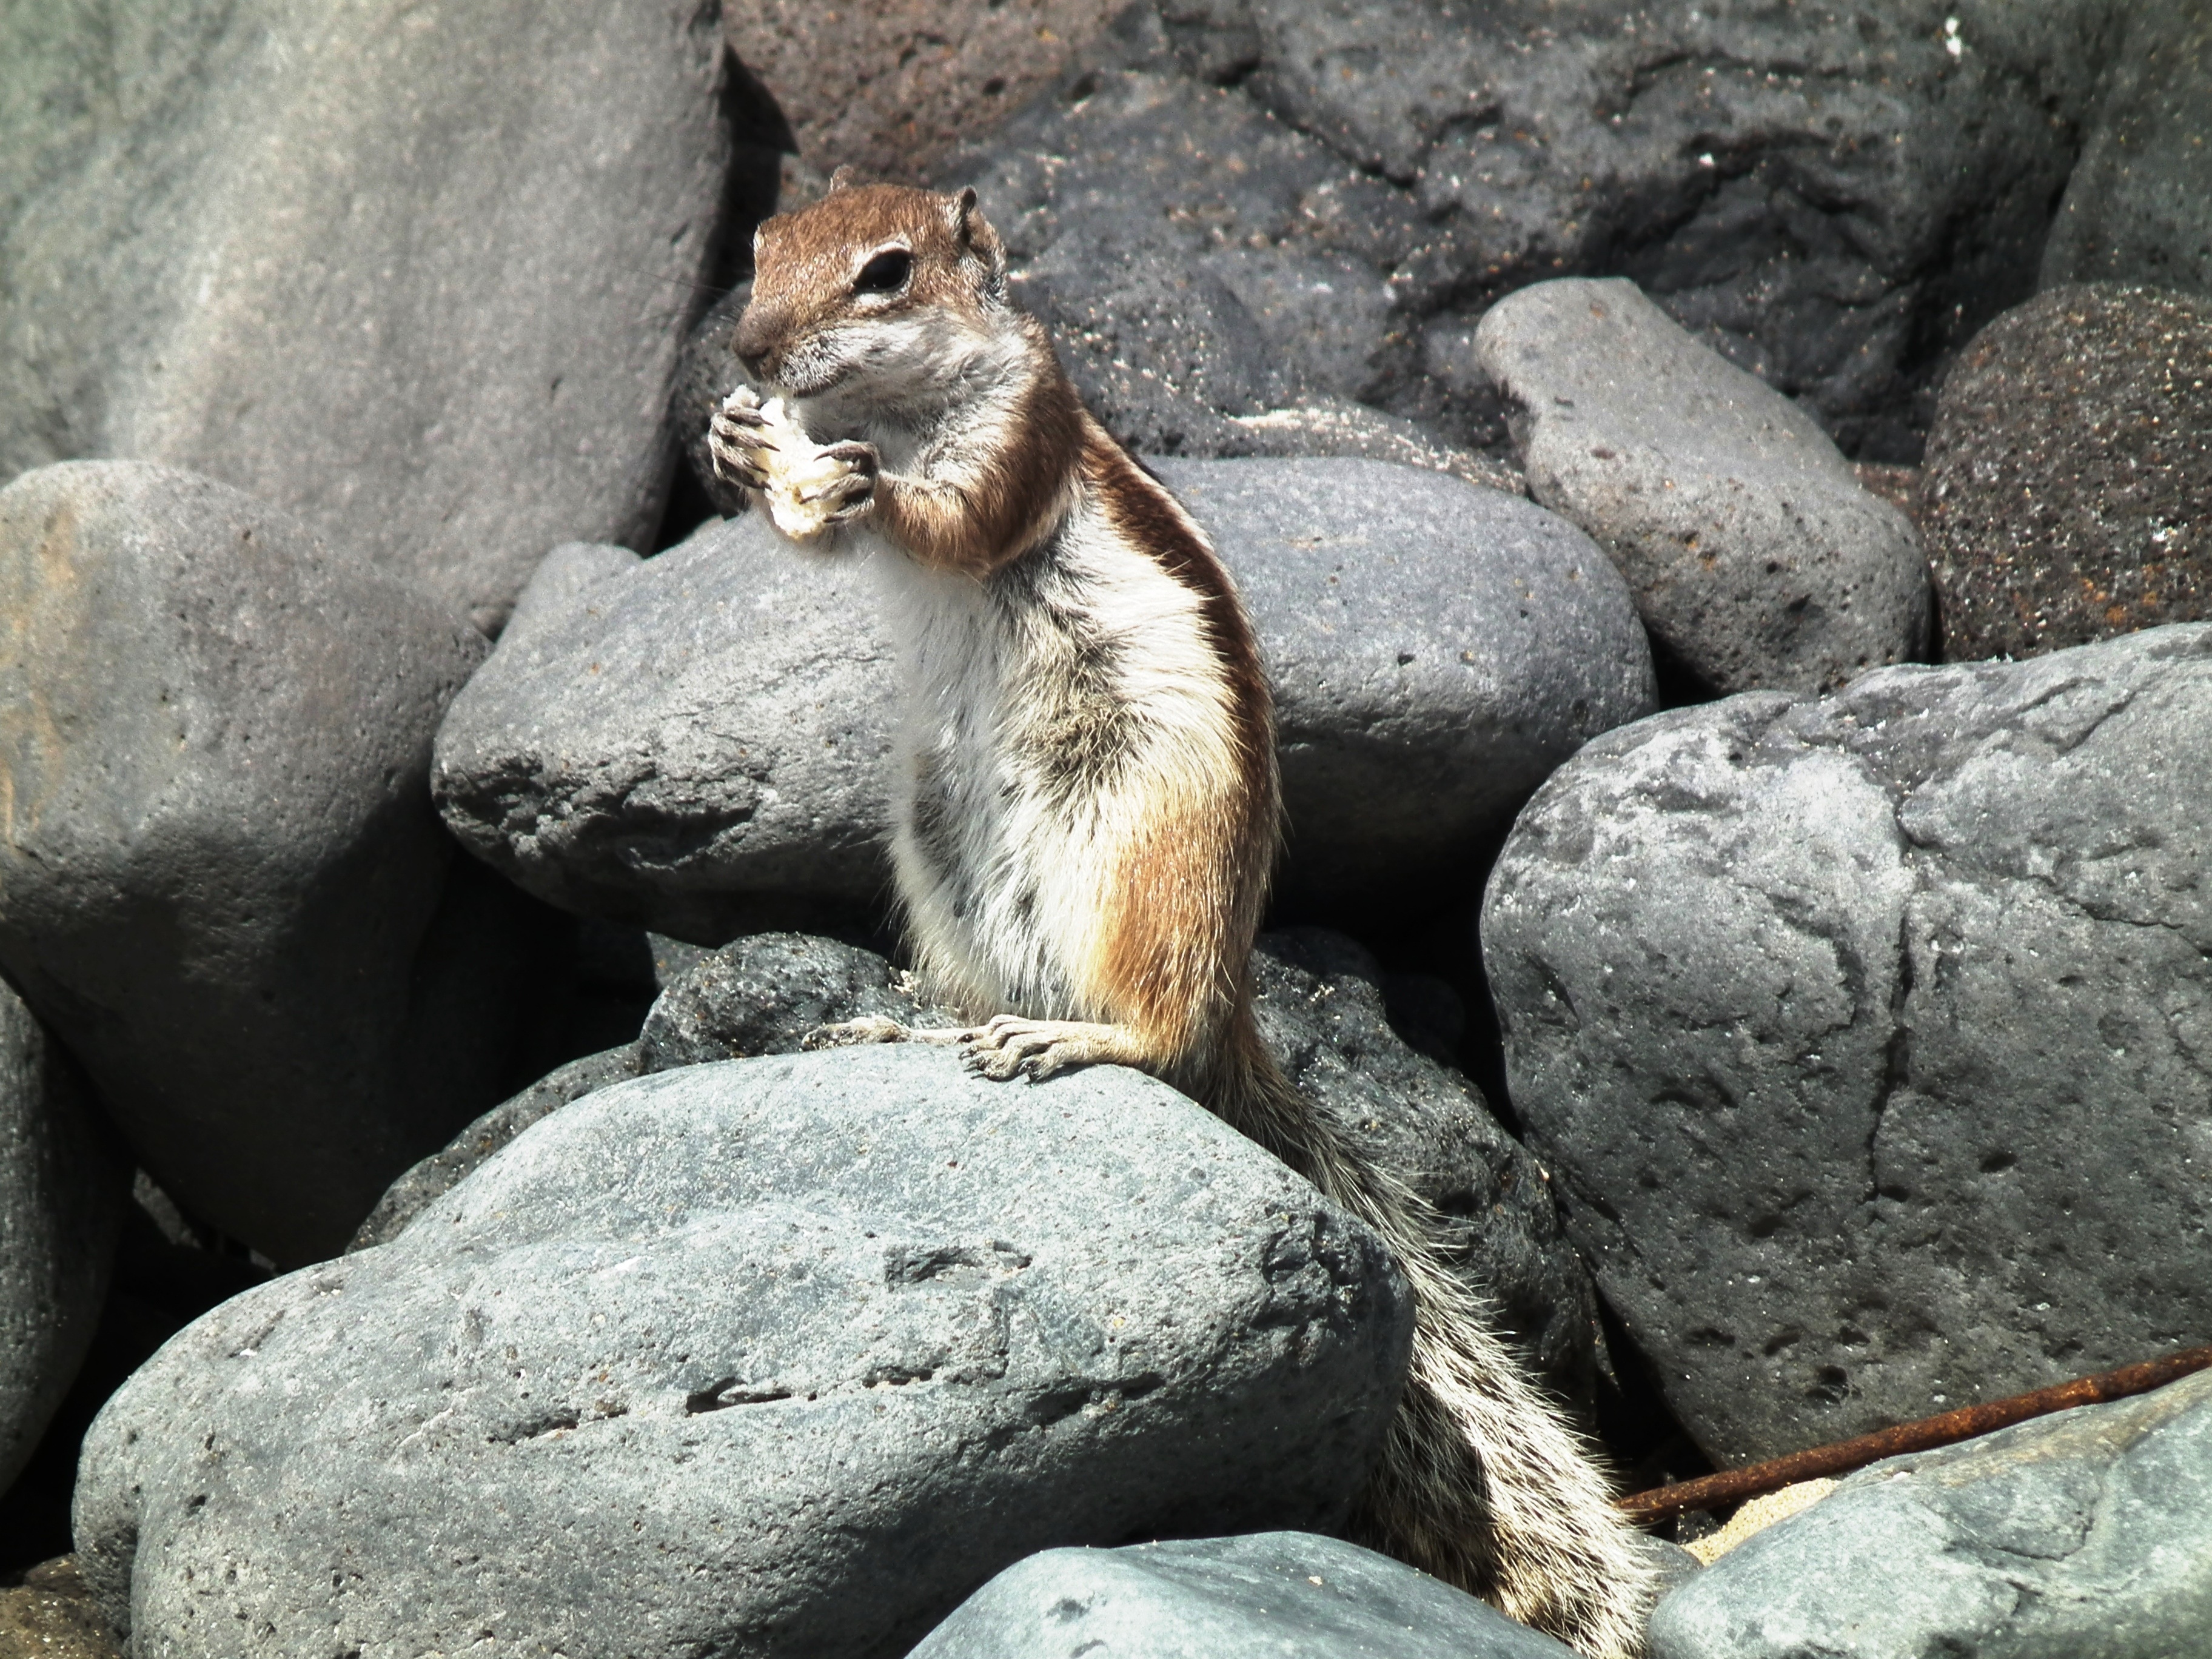
rock, animal, cute, wildlife, zoo, fur, food, mammal, squirrel, nut, croissant, eat, rodent, fauna, furry, vertebrate, chipmunk, nager, marmot, fuerteventura, gnaw, atlas croissant